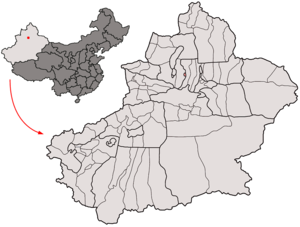
Shihezi est une ville vice-préfecture de la région autonome du Xinjiang en Chine. Elle est administrée directement par le Corps de production et de construction du Xinjiang.